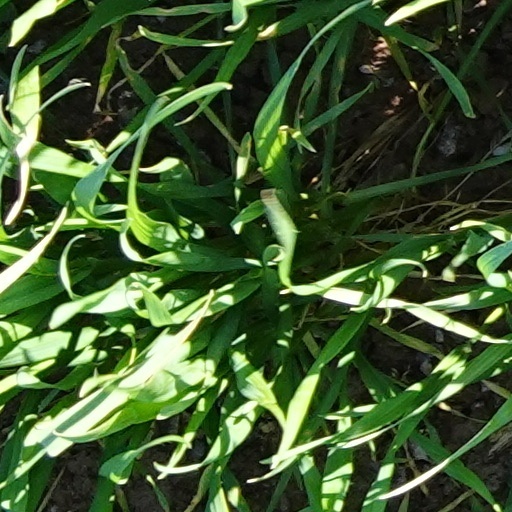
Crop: wheat